Lynemouth power station

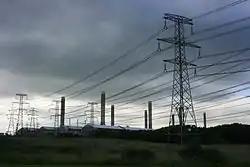
Electricity is fed from the power station to the smelter by a 24 kilovolt connection

The boiler house and turbine hall have a steel frame with aluminium cladding. Other structures include a single tall chimney of reinforced concrete, and coal delivery and sorting plant.